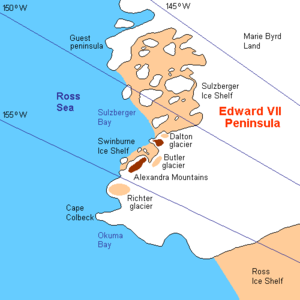
Le cap Colbeck est un cap qui s'avance dans la mer de Ross, à l'extrémité nord-ouest de la terre Marie Byrd, en Antarctique occidental. Il termine la terre du roi Édouard VII et marque la limite entre la côte de Saunders vers l'est en direction de la baie de Sulzberger, et la côte de Shirase vers le sud en direction de la baie d'Okuma. Il est situé dans la dépendance de Ross, revendiquée par la Nouvelle-Zélande. Il a été baptisé en l'honneur de l'explorateur et marin britannique William Colbeck.
La baie Sulzberger est une baie de l'Antarctique occidental située sur la côte de Saunders, au nord-ouest de la terre Marie Byrd. Elle est localisée au nord de la terre du Roi Édouard VII et donne sur la mer de Ross entre l'île Fischer et l'île Vollmer. Elle est prise dans la barrière Sulzberger, une barrière de glace d'environ 137 × 80 km entre la terre du Roi Édouard VII et la péninsule de Guest.
La terre du Roi Édouard VII, ou péninsule du Roi Édouard VII est une péninsule recouverte de glace formant l'angle nord-ouest de la terre Marie Byrd, en Antarctique occidental. Elle se projette dans la mer de Ross entre la baie de Sulzberger au nord et la baie d'Okuma au sud en direction de la barrière de Ross. Elle se termine par le cap Colbeck, qui marque la limite entre la côte de Saunders vers l'est et la côte de Shirase vers le sud. Elle est en majeure partie située dans la dépendance de Ross, revendiquée par la Nouvelle-Zélande.